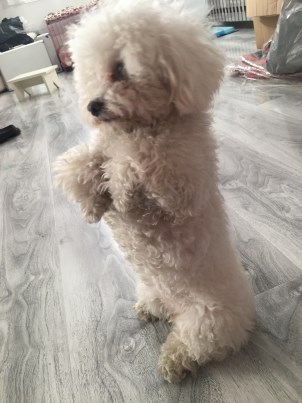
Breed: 3083-n000117-Bichon_Frise